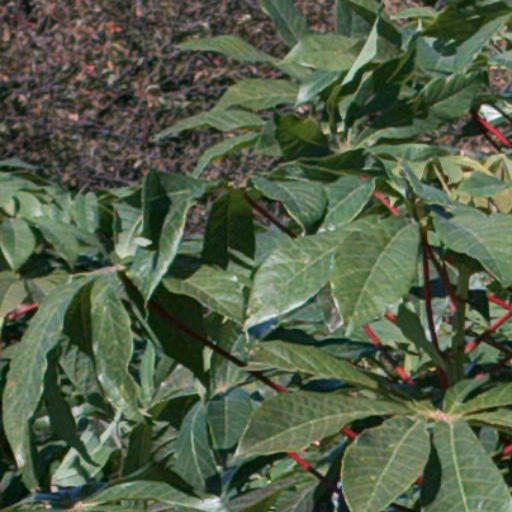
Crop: cassava